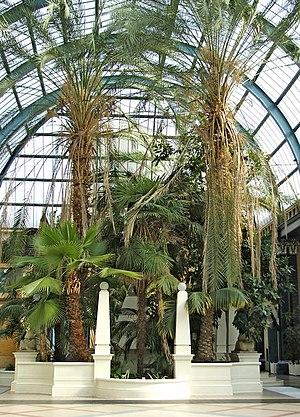
North and South est une mini-série britannique réalisée en 2004 par Brian Percival pour la BBC, sur un scénario de Sandy Welch, adaptation du roman victorien éponyme d'Elizabeth Gaskell, publié en 1855, qui raconte la difficile acclimatation à la société du Nord industriel de Margaret Hale, originaire du Sud rural et élevée dans la bonne société londonienne.